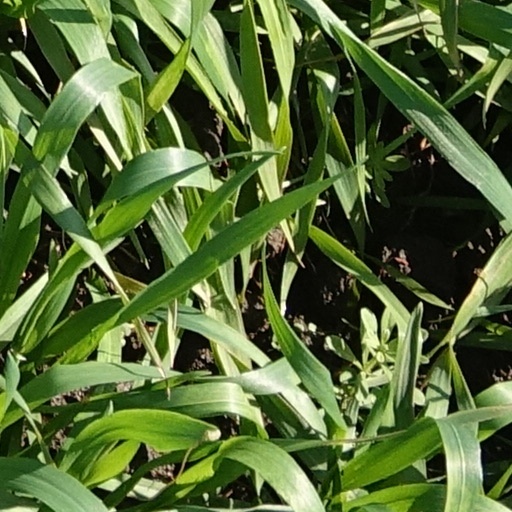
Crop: wheat